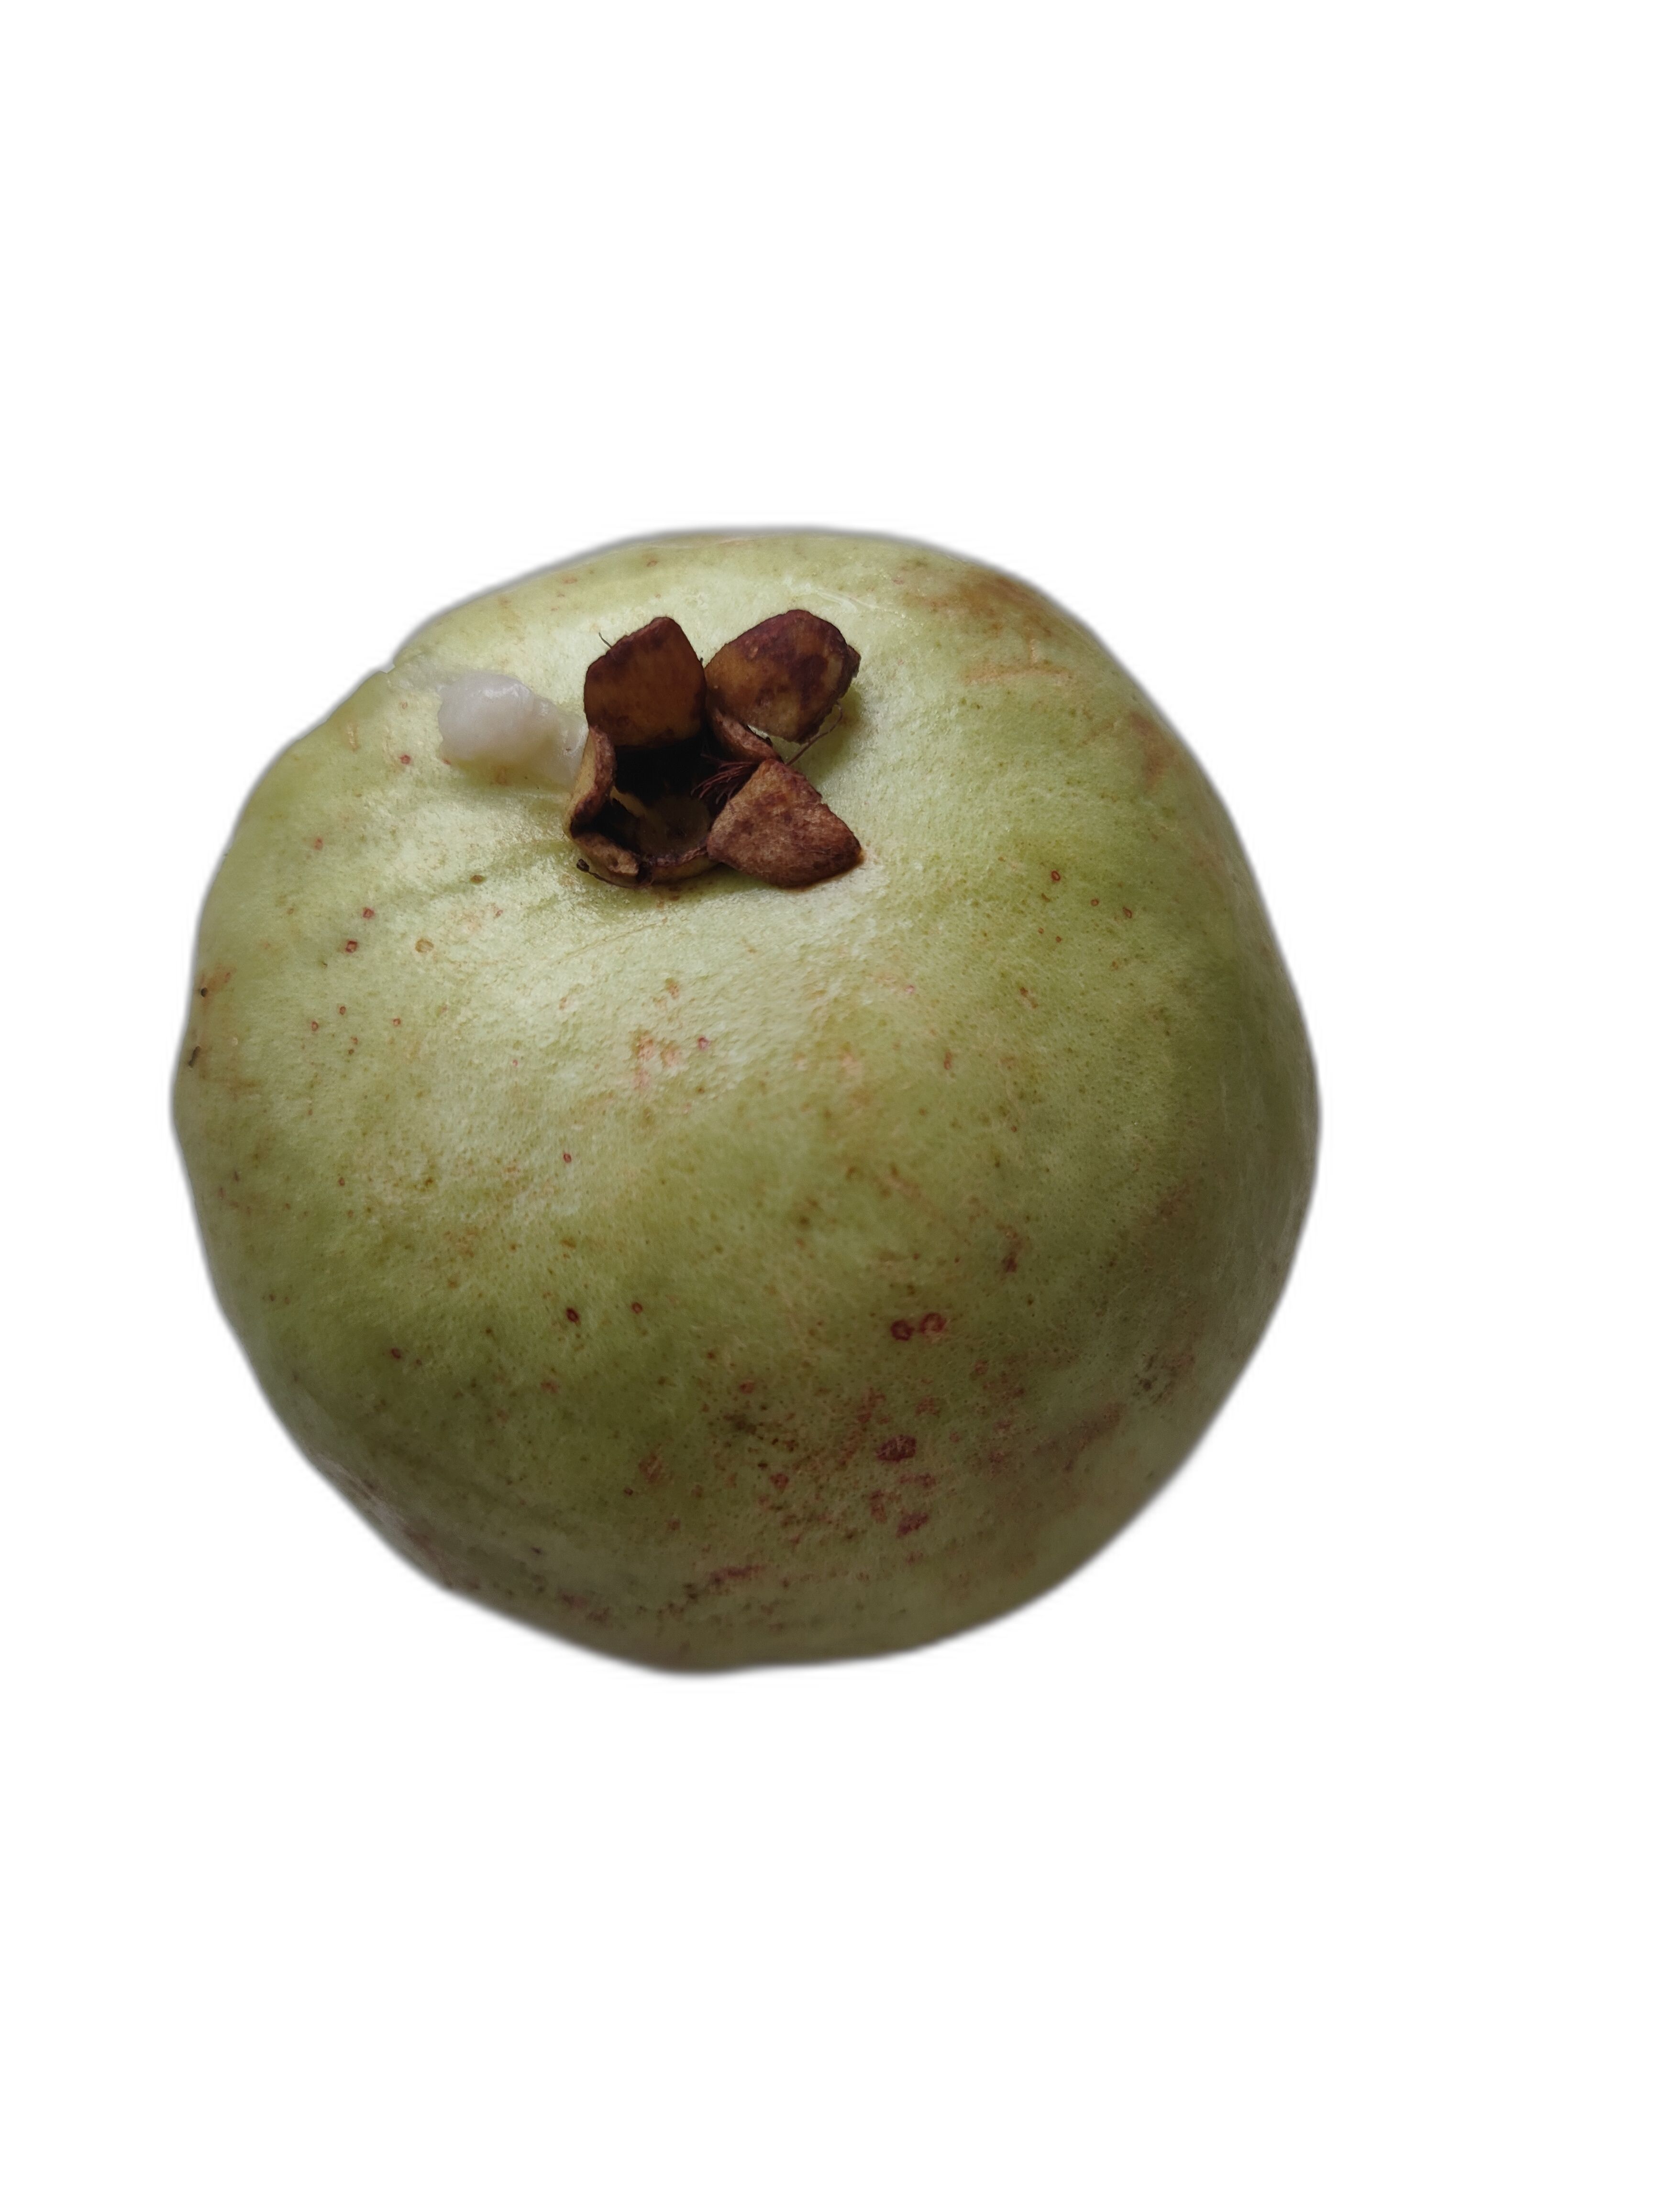
Plant part: fruit
Disease: Styler end root